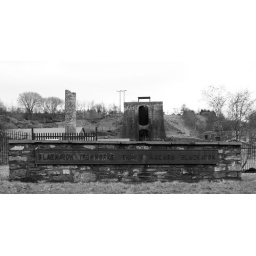
The modern CADW sign with the balance tower in the background. Blaenavon Ironworks, Blaenavon, Wales.